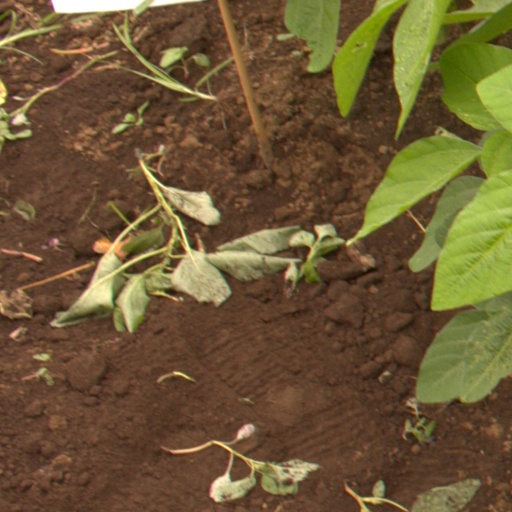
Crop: soybean